Hachiōji Castle

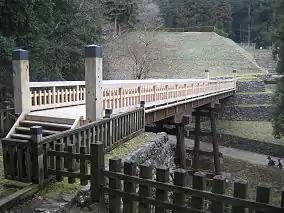
Reconstructed bridge

It is called Hachioji because a deity of the Gion faith. is enshrined there.